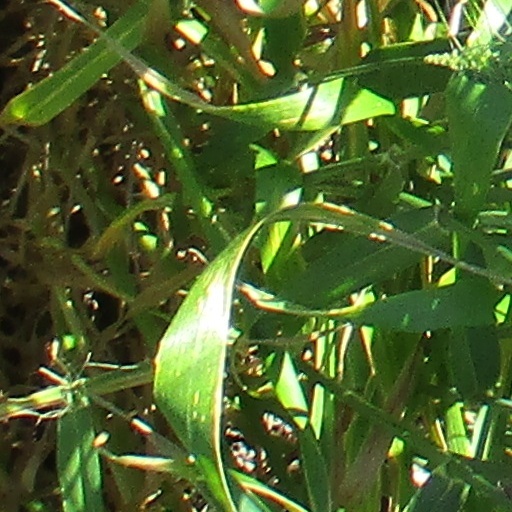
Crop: wheat